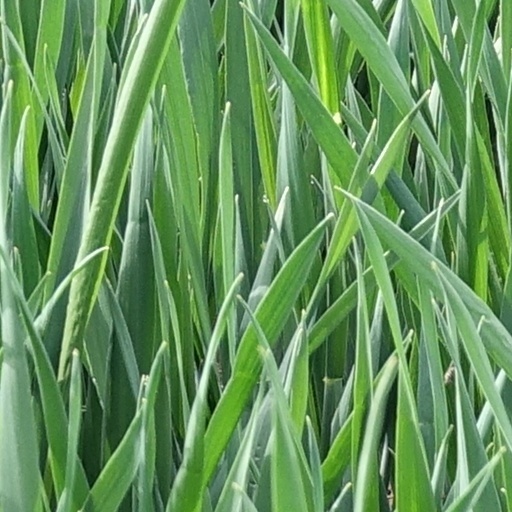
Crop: wheat